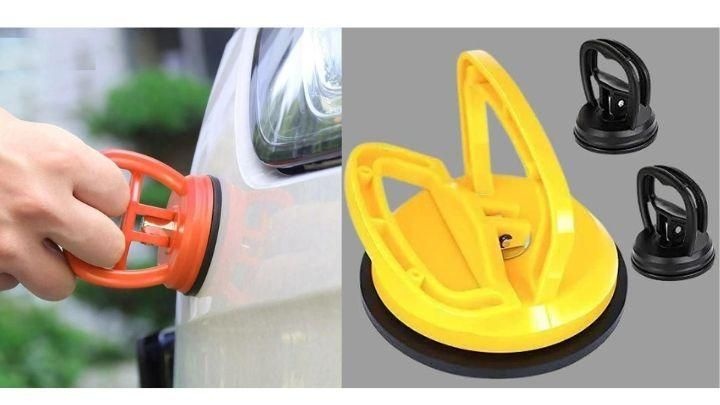
Dent Puller- Advance Dent Puller (Assorted Colour)
Product Name: Nano Plastic Revitalizing Coating Agent for Car 100ml (Pack of 2) Package Cont Product Name: Dent Puller- Advance Dent Puller (Assorted Colour) Package Contains: It Has 1 Piece Of Dent Puller Product Dimensiosn:- Diameter: 5.8CM Material: Plastic ABS & Stainless Steel Color: Colour as per availability Combo/Set Of: Pack of 1 Weight: 36 ains: It has 2 Nano Plastic Restoring Agent Material: Plastic Color: Colour as per availability Capacity: 100ml Combo/Set Of: Pack of 2 Weight: 100
Brand: 1bz0qj-it
Category: Vehicles & Parts > Vehicle Parts & Accessories > Vehicle Maintenance, Care & Decor > Vehicle Repair & Specialty Tools > Vehicle Body Filler